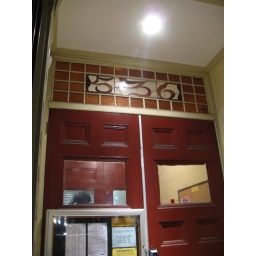
Despite having walked by it a thousand times, I'd never really noticed the stained glass above this door before.